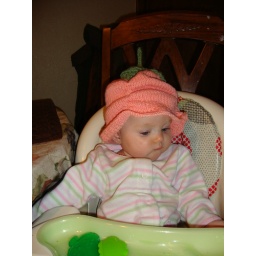
Bell's new flower hat (made by me!)